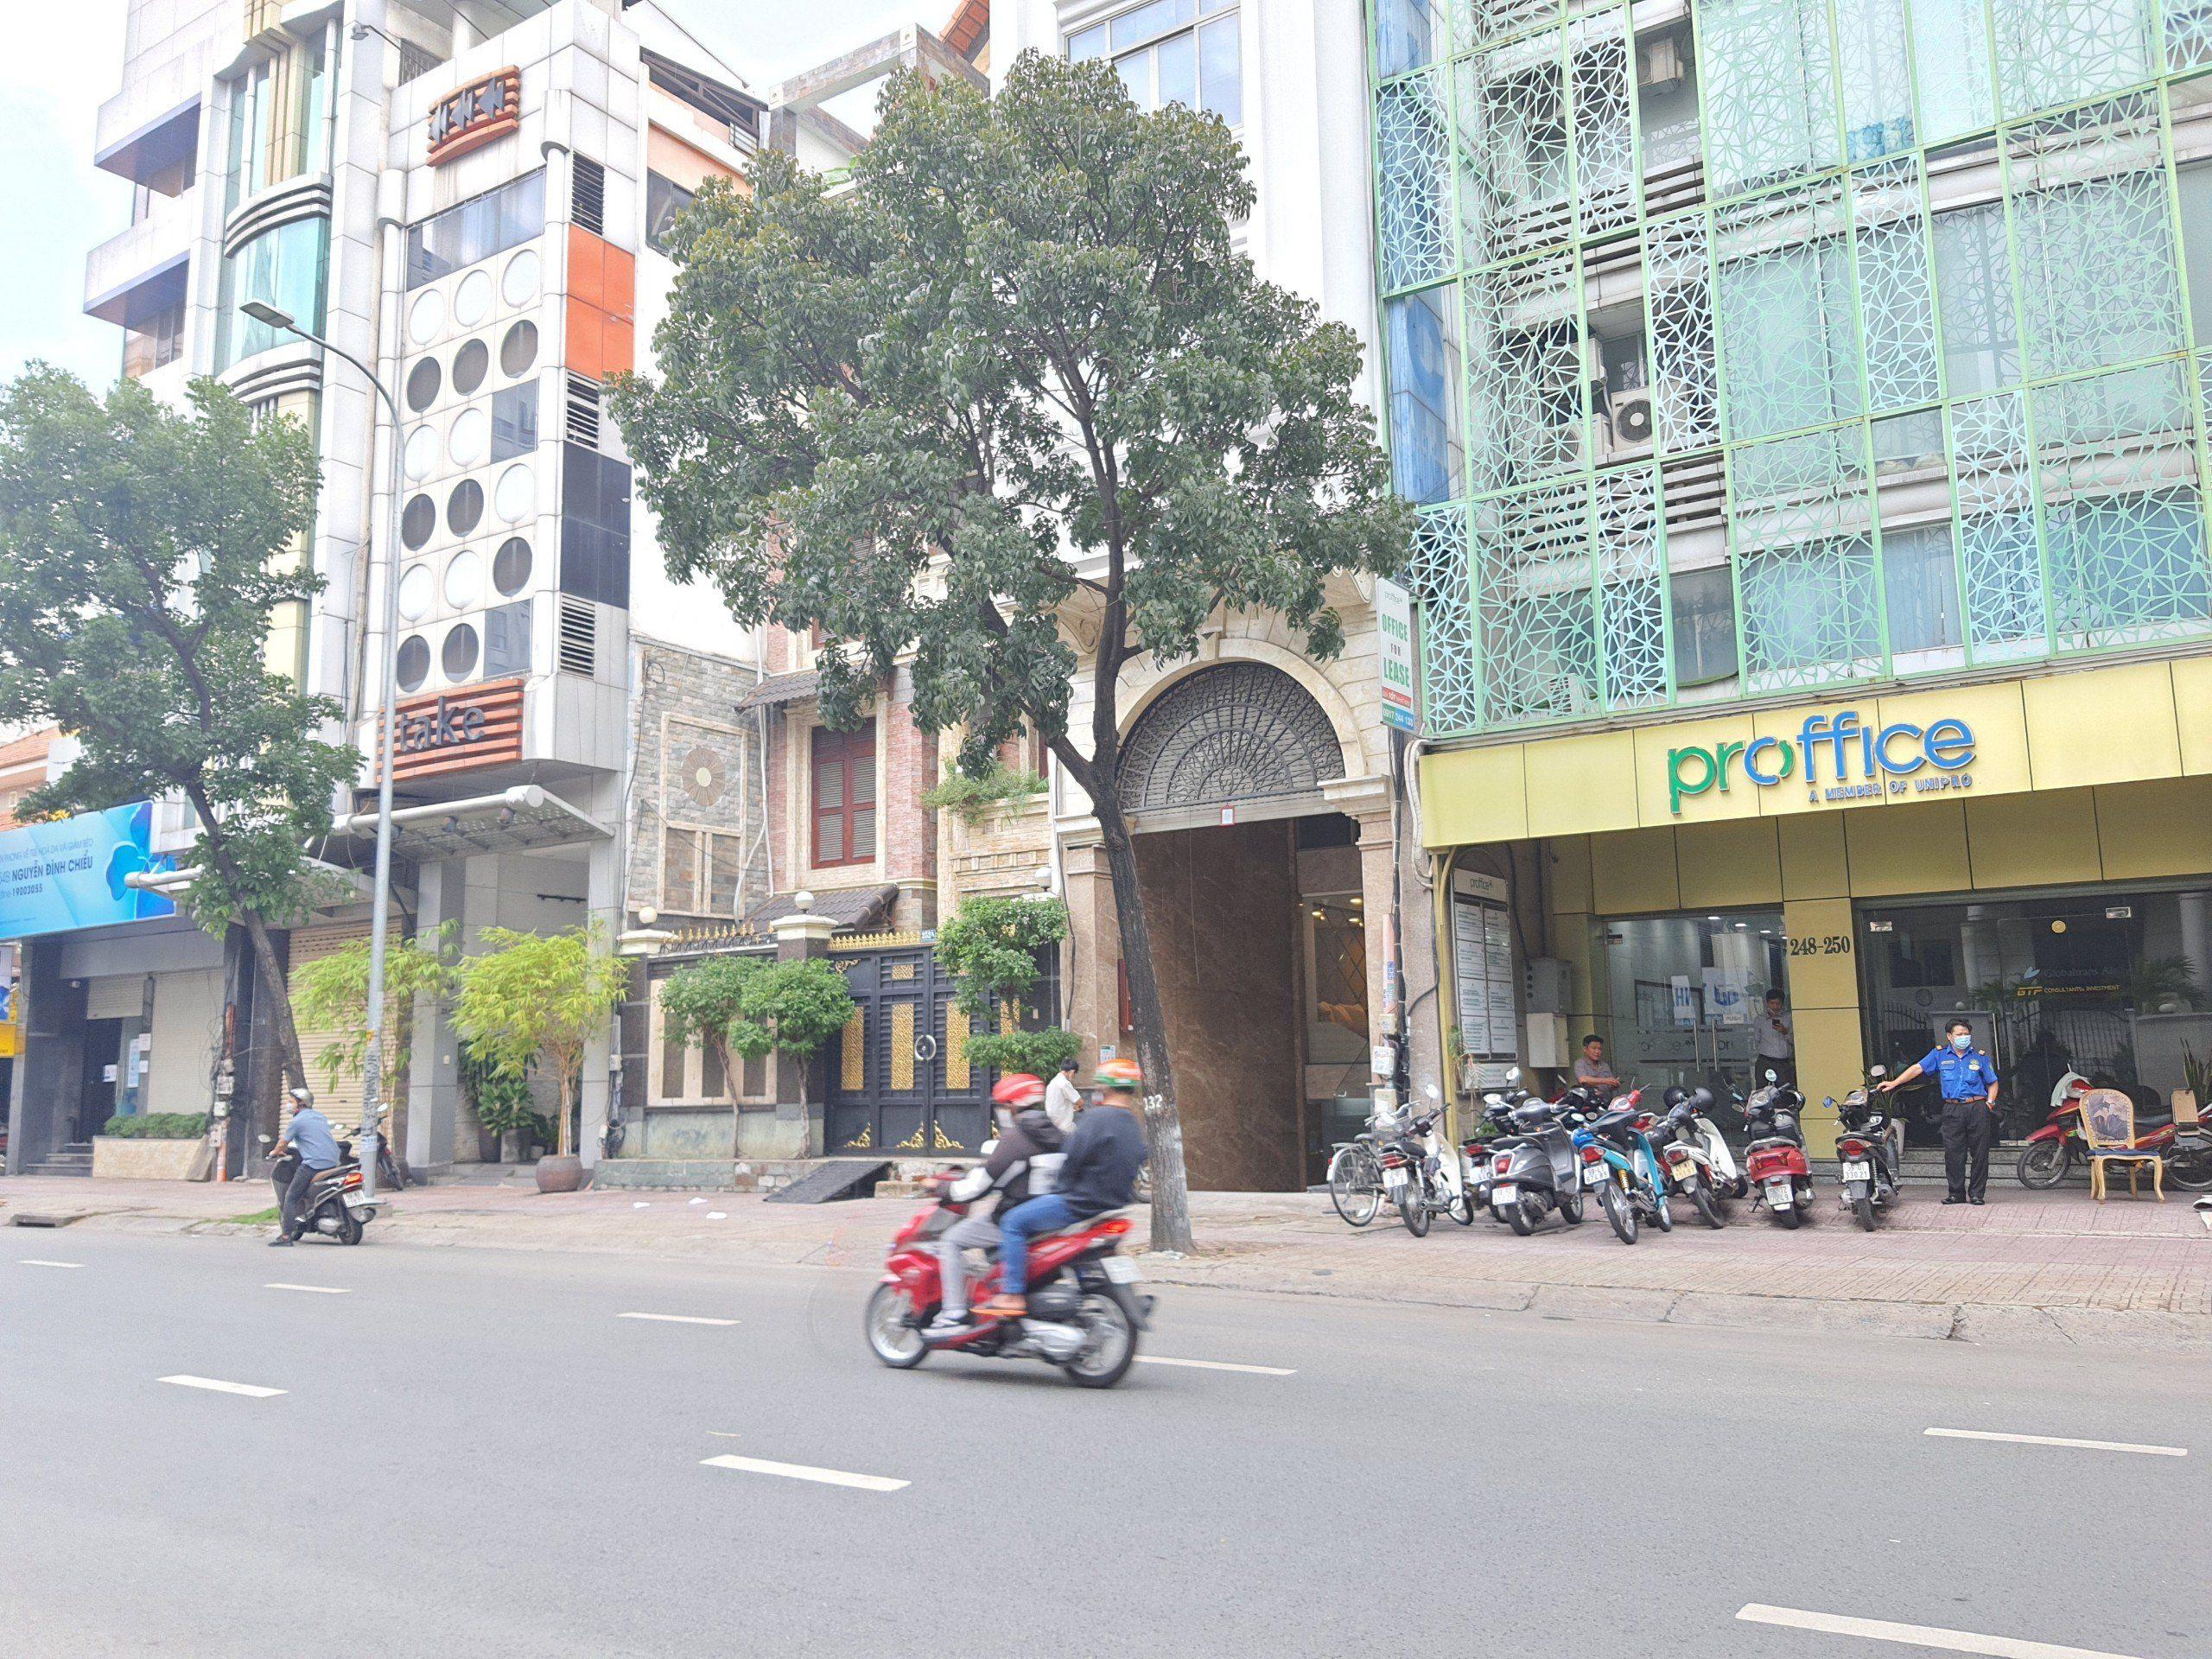
một chiếc xe máy màu đỏ đang trong trạng thái di chuyển trên đường